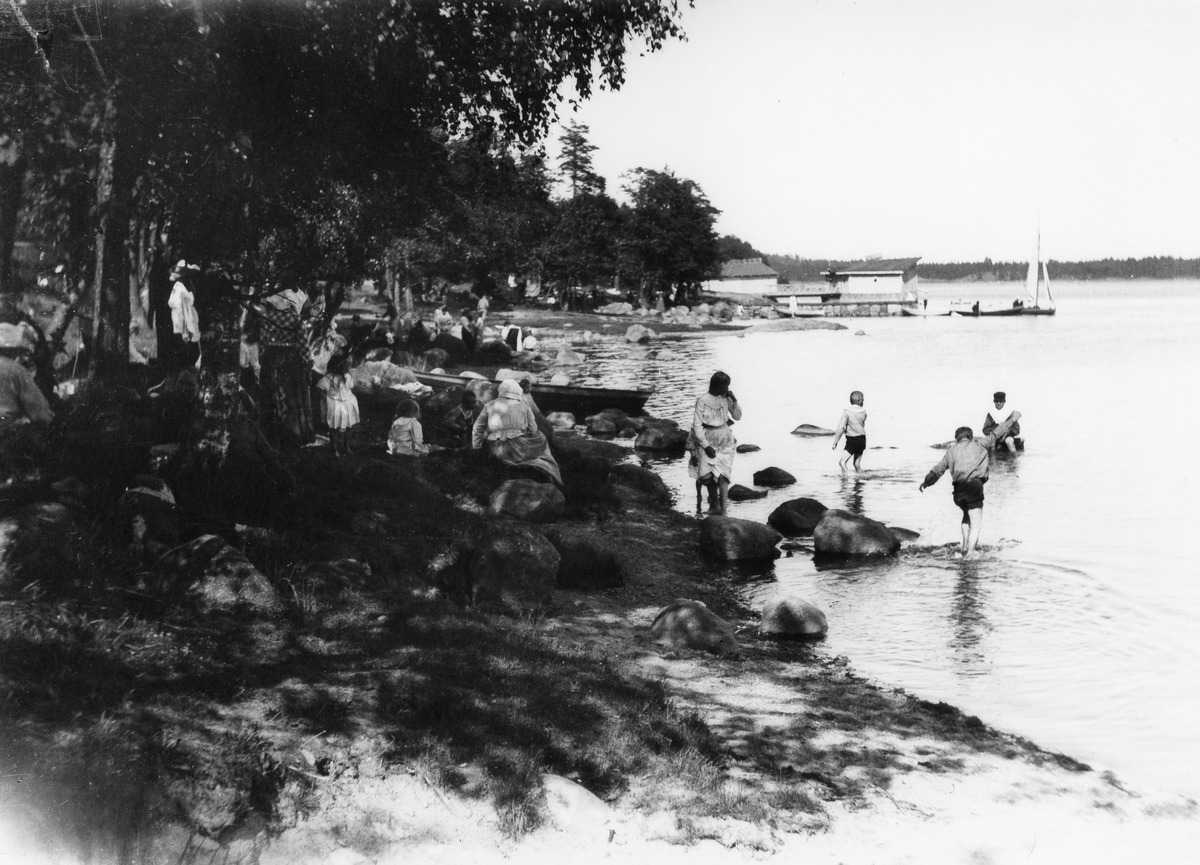
Korkeasaari
sisällön kuvaus: Korkeasaari. Itäranta. mustavalkoinen
Ajankohta: kuvausaika 1900 -luvun alku
Paikka: Suomi, Uusimaa, Helsinki, Korkeasaari
Aiheet: saaret, uimarannat, laivarannat